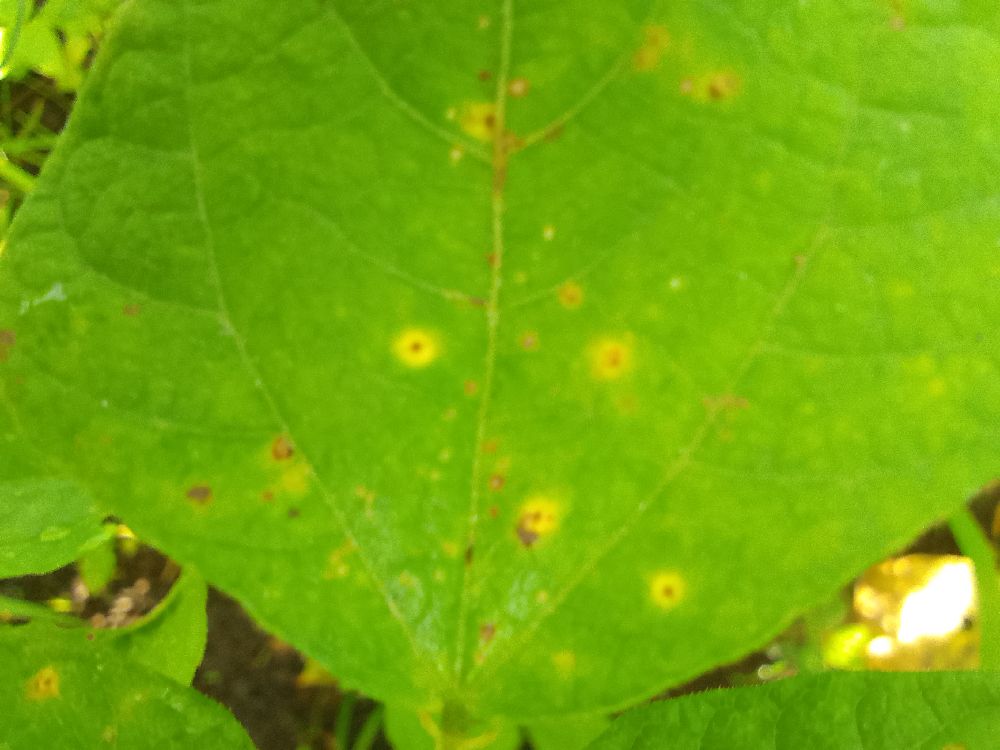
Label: rust